Plovdiv

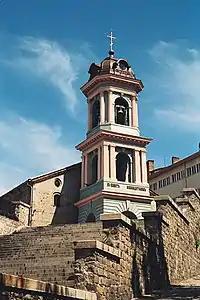
The Virgin Mary Church.

Under the rule of the Ottoman Empire, Filibe (as the city was known at that time) was a focal point for the Bulgarian national movement and survived as one of the major cultural centers for Bulgarian culture and tradition.